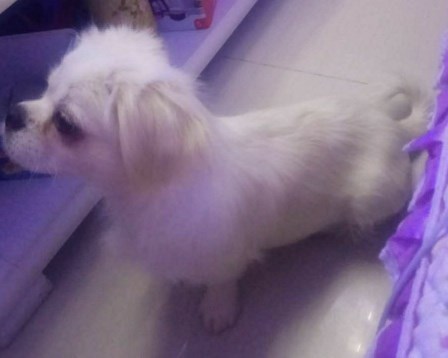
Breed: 3336-n000121-chinese_rural_dog